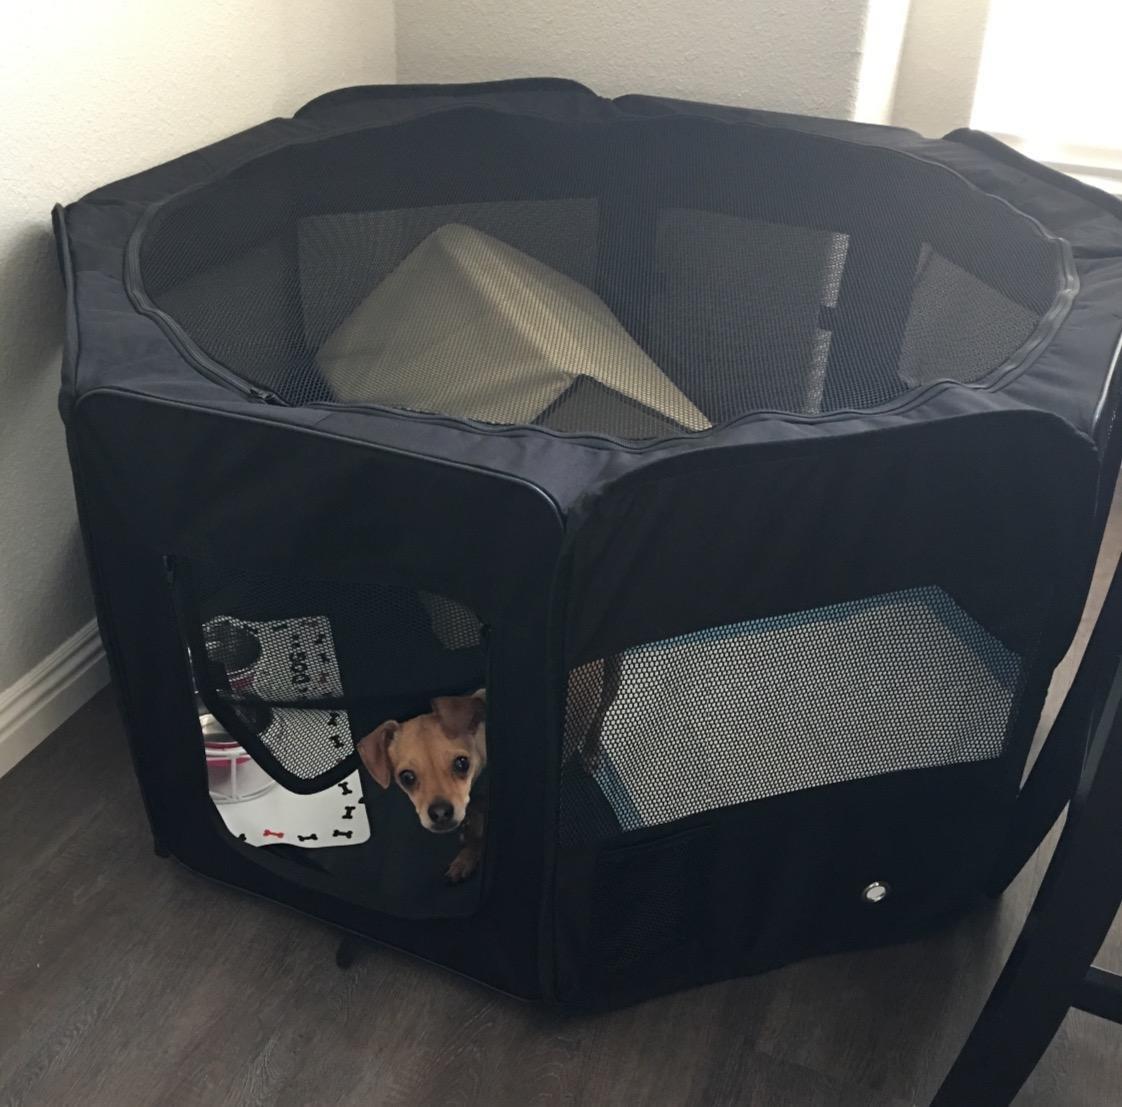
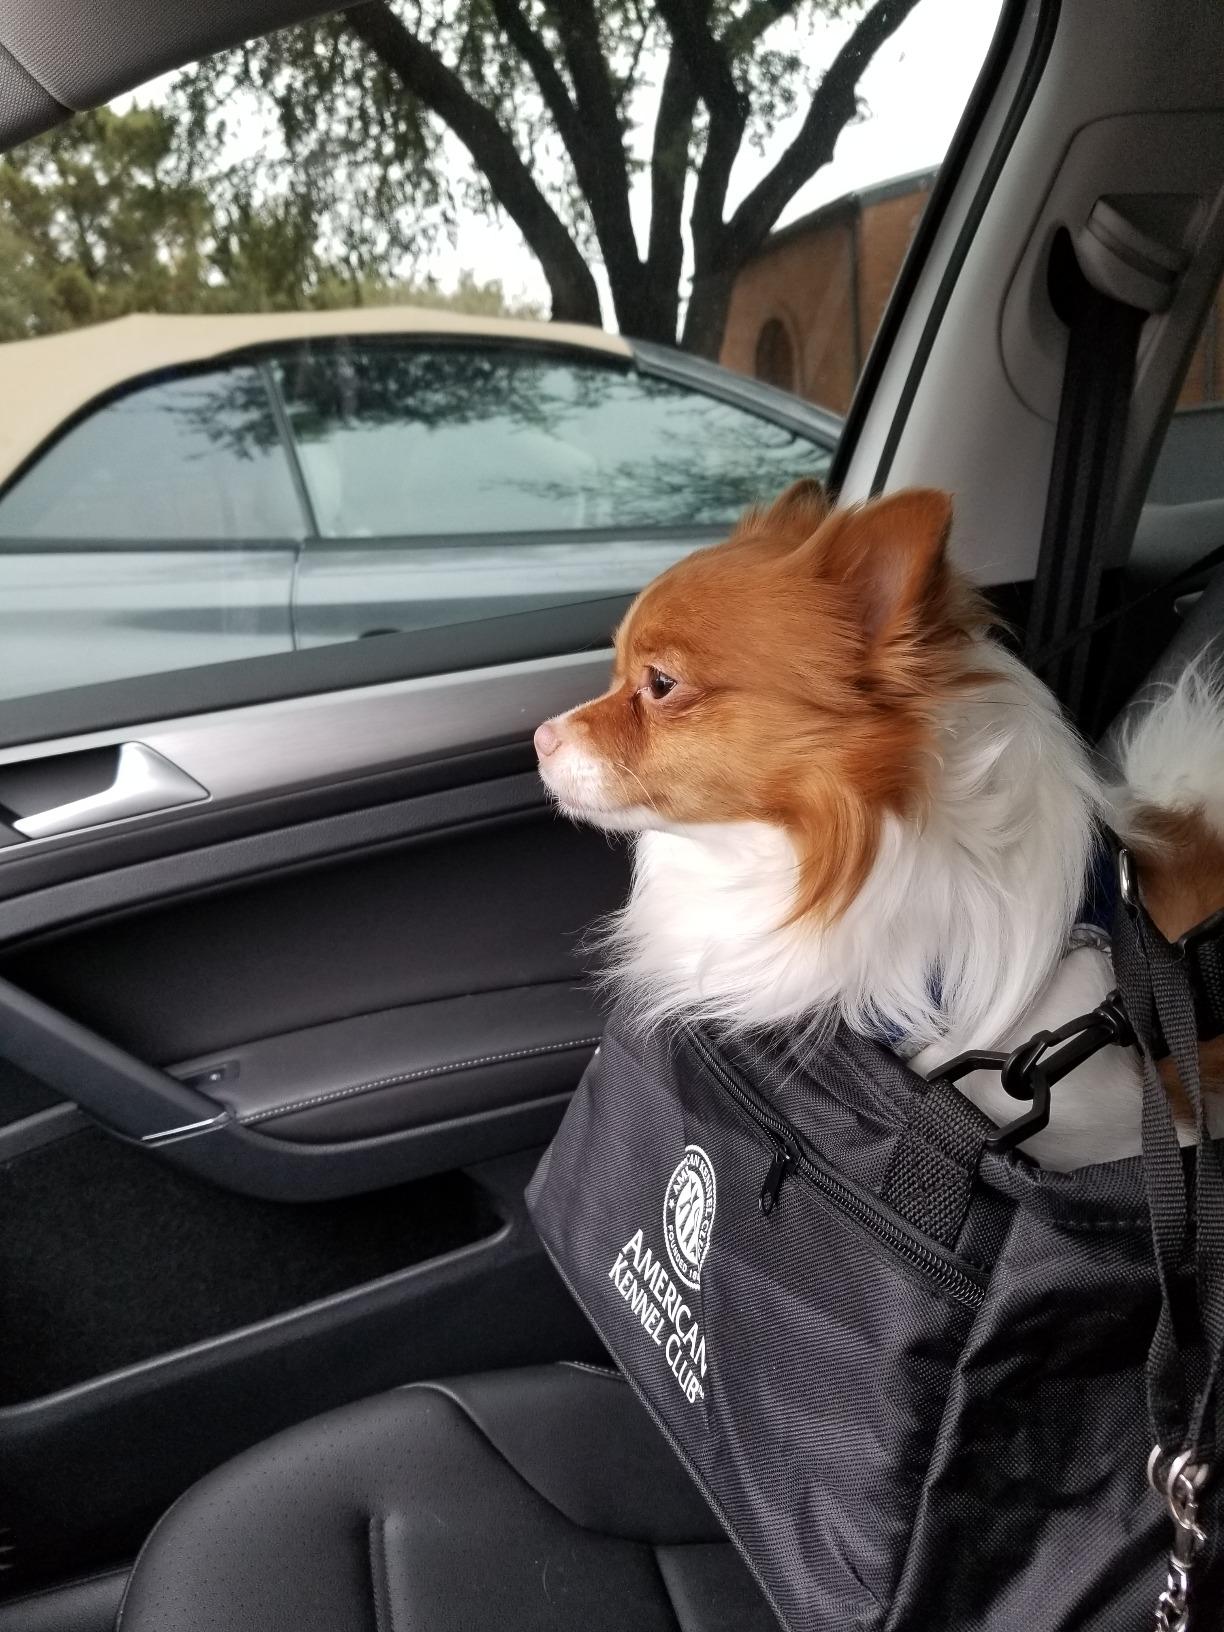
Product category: items_kennel
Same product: no